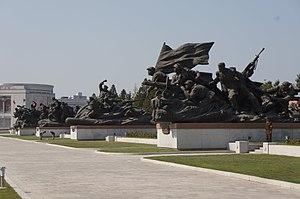
Le musée de la guerre victorieuse, consacré à la guerre de Corée, est situé à Pyongyang en Corée du Nord.